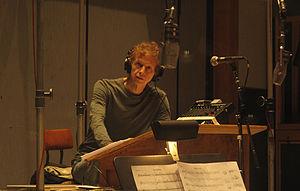
David Richard Campbell, né le 7 février 1948, est un chef d'orchestre, compositeur et arrangeur canado-américain. Il a travaillé sur plus de 450 albums disque d'or et de platine, pour des groupes comme Metallica, Linkin Park, Kiss, Bon Jovi, Evanescence, Beck ou encore Muse.